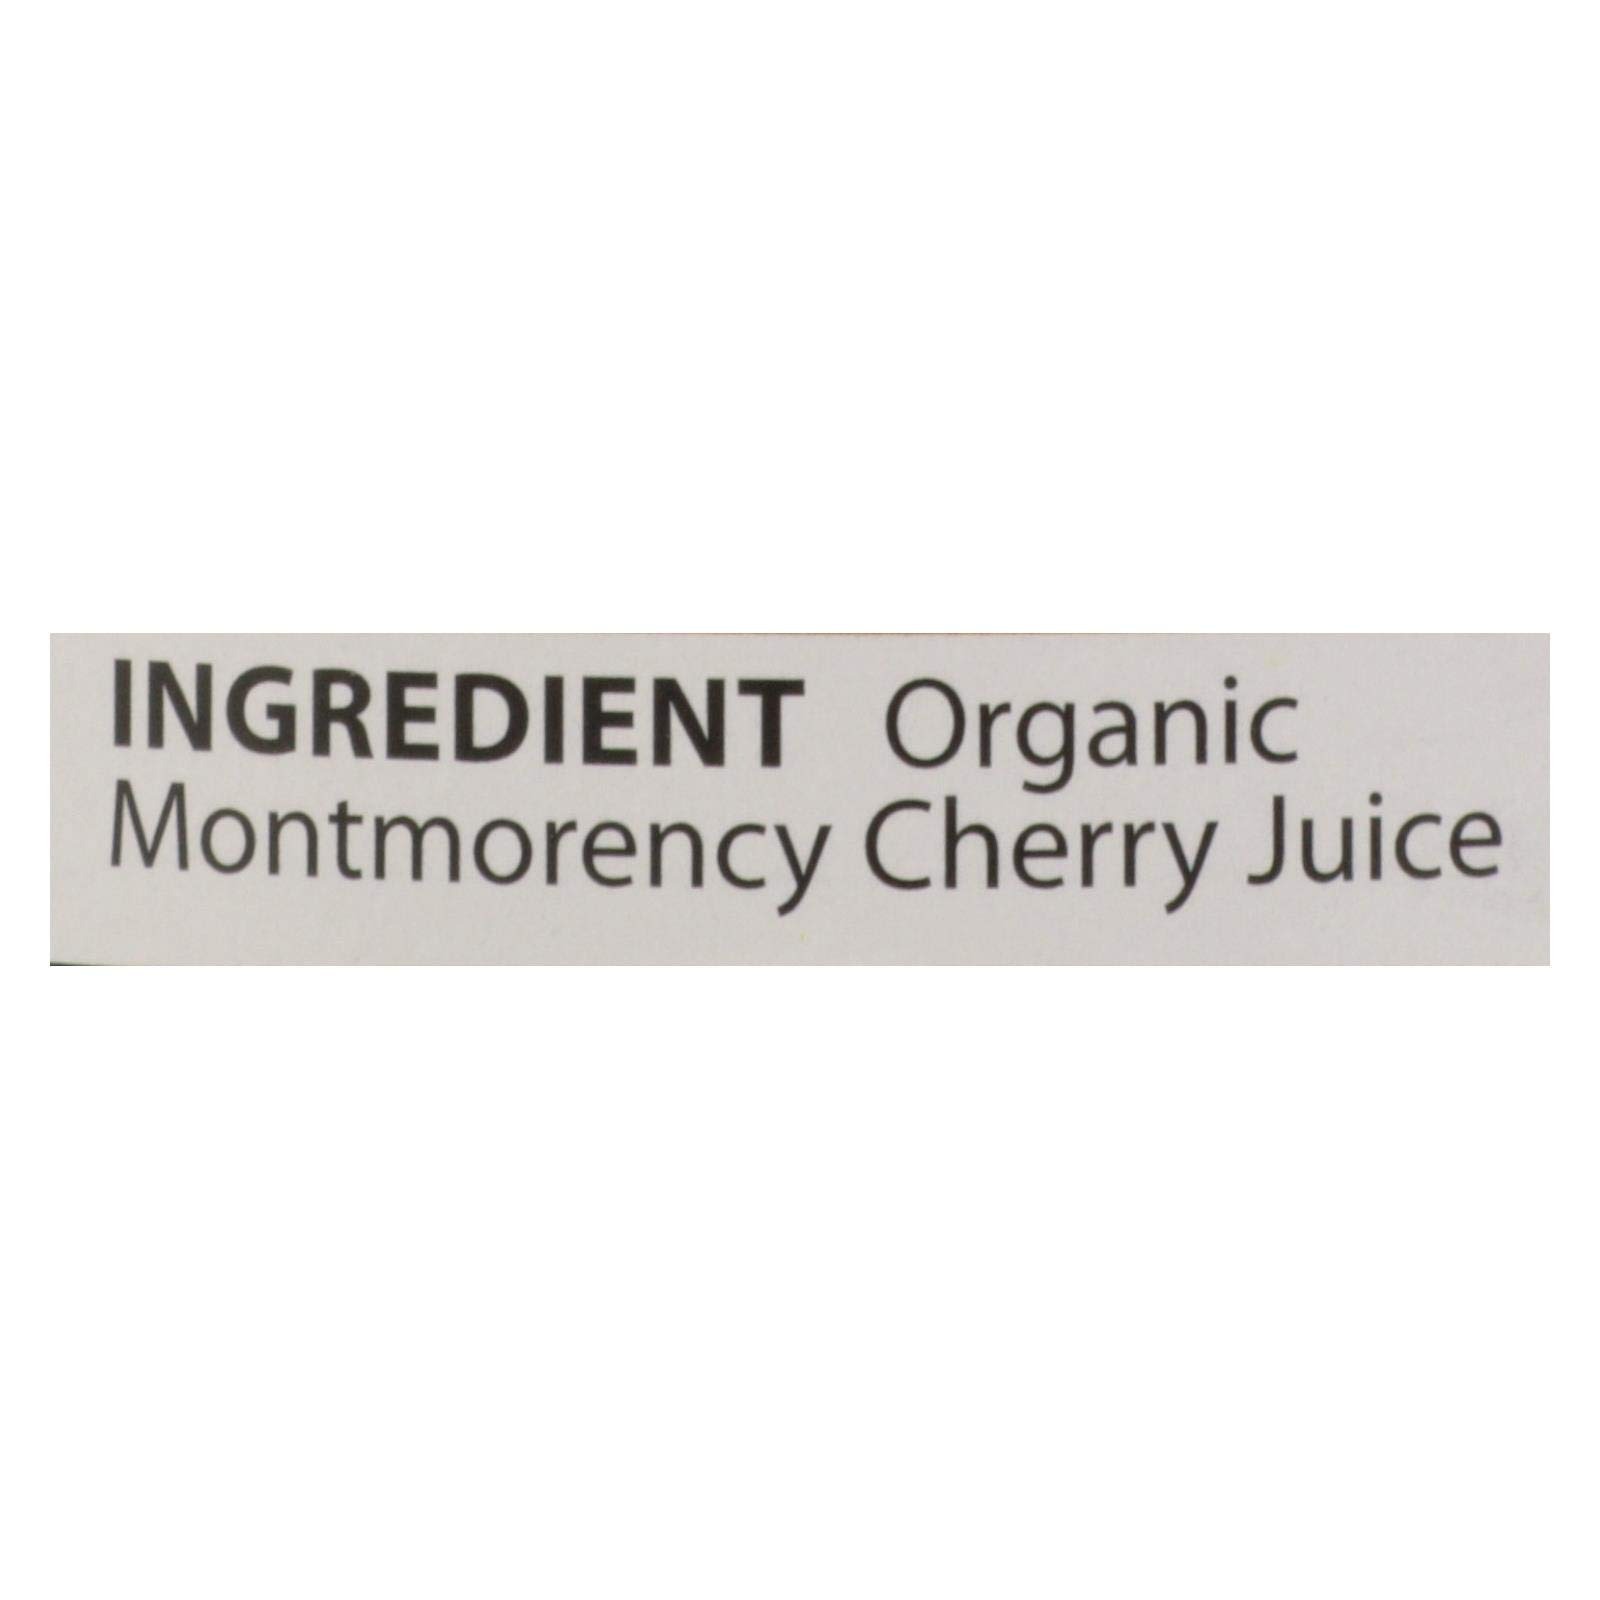
Item Name: Eden Foods Juice Cherry Org Montmorency C
Bullet Point 1: 100% Organic
Bullet Point 2: Gluten Free
Bullet Point 3: Kosher
Product Description: Eden organic tart cherry juice is made with only 100% cherry juice with no added enzymes concentrates or sweeteners for a tasty and all-natural beverage. Our cherry juice is bottled in amber glass bottles and each serving has 140 calories. Each 32 fl. Oz. Bottle provides approximately four 8 fl. Oz. Servings.country of origin : united statesis gluten free : yesis kosher : yesorganic : 100% organicsize : 32 fzpack of : 12selling unit : caseingredients : organic montmorency cherry juicekeywords : beverage;fruity;natural;sweet;tasty
Value: 384.0
Unit: Ounce

Price: 31.47